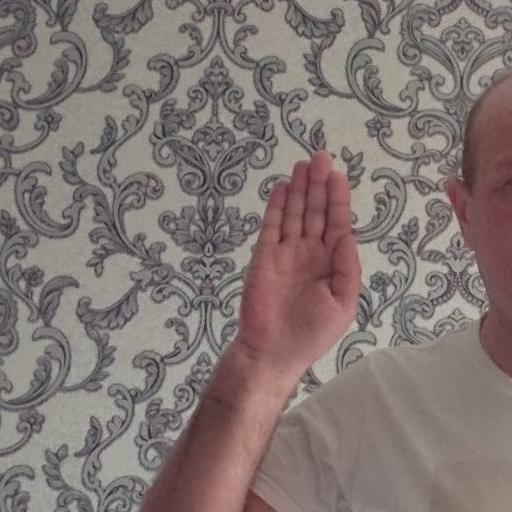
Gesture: stop